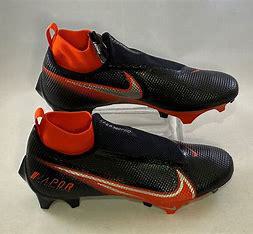
Brand: Nike
Model: Vapor Edge Pro 360